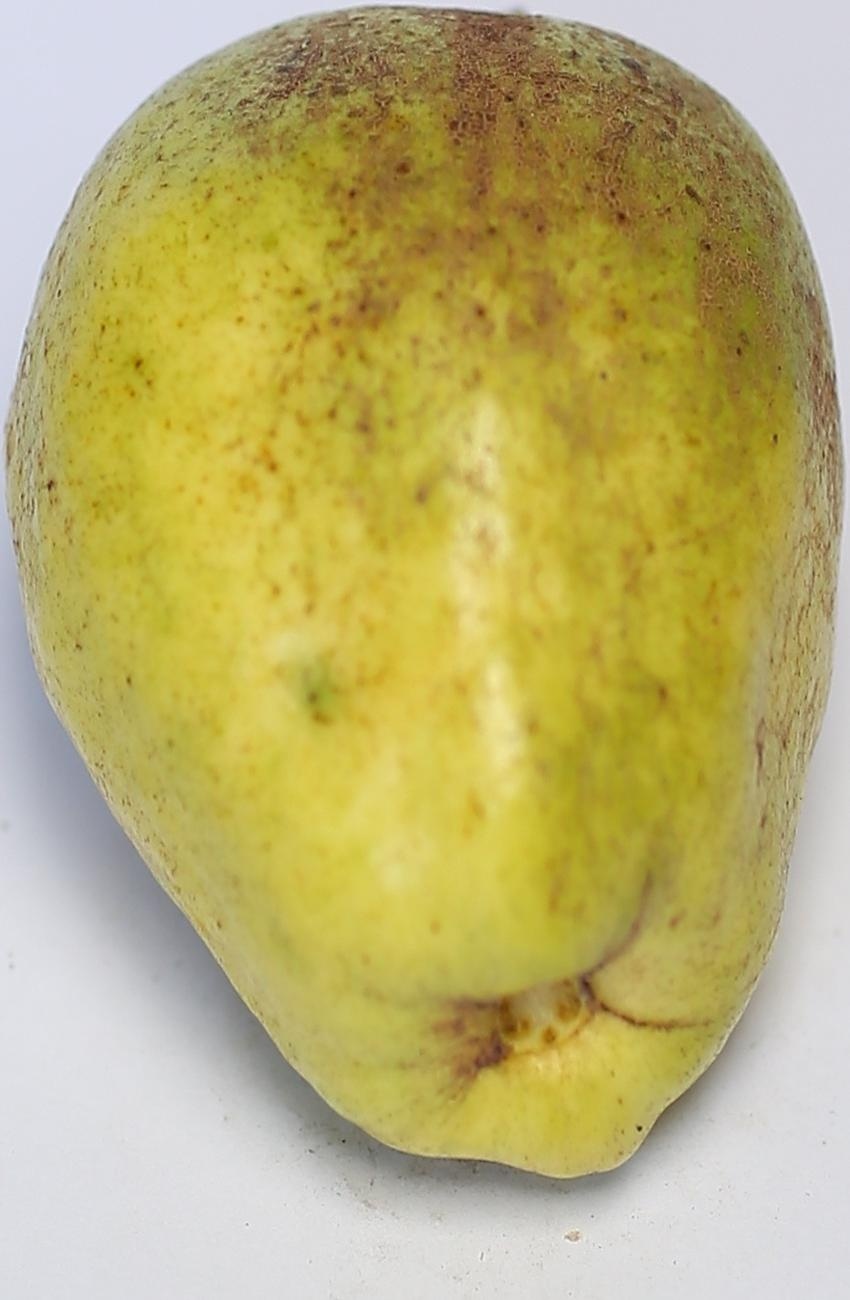
Maturity: ripe
Variety: thadhrami